Victorian Railways S class

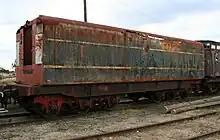
S class tender body and underframe stored at the Seymour Railway Heritage Centre

The S class was the first casualty of the Victorian Railways dieselisation program, which began in earnest with the delivery of B class mainline diesel electric locomotives in 1952. With their very limited route availability due to their high axle load, and the maintenance costs associated with their age and relatively high mileage, the decision was taken by the Victorian Railways Commissioners to withdraw from service and scrap the S class locomotives, as their mechanical condition dictated. First to go was S301, in September 1953, with worn cylinders, being recorded as scrapped on 16 October 1953. Usable parts were stored as spares for the three remaining S class locomotives, but the end was drawing near.